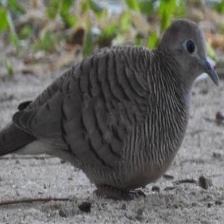
Species: ZEBRA DOVE
Scientific name: GEOPELIA STRIATA